Brian O'Nora

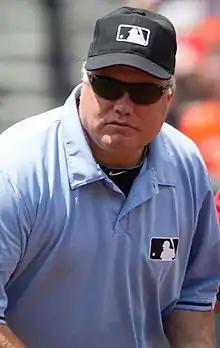
O'Nora in 2012

Brian Keith O'Nora (born February 7, 1963) is an American umpire in Major League Baseball (MLB). He joined the major league staff in , after previously umpiring for the American League (AL) from to (wearing sleeve number 41 during his AL tenure) and wears sleeve number 7.